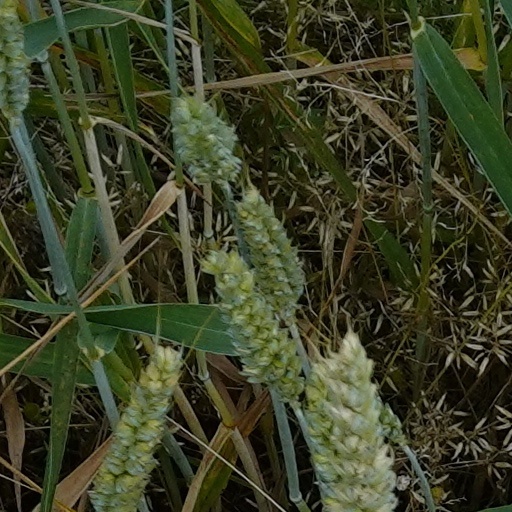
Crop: wheat